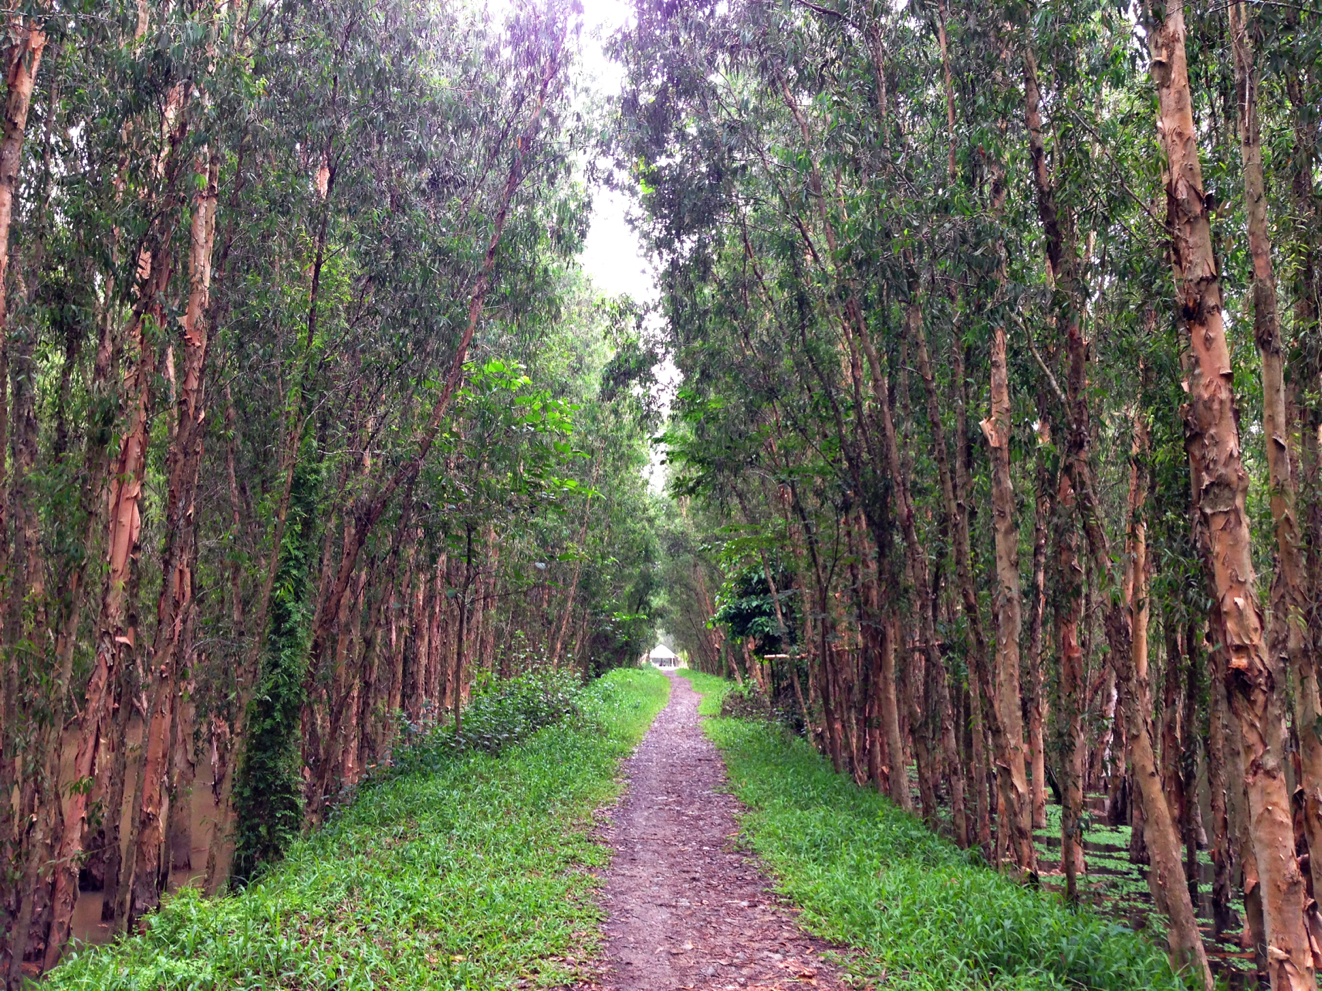
user: text: Con đường trong hình được bao quanh bởi cây cối ở mấy phía?
assistant: text: Hai phía.

user: text: Môi trường rừng như trong ảnh này thường gắn liền với loại hình du lịch nào ở Việt Nam?
assistant: text: Du lịch sinh thái, với các hoạt động tham quan rừng tràm trên cầu tre xuyên rừng hoặc bằng xuồng chèo tay.

user: text: Ngoài con đường đất, những yếu tố tự nhiên nào khác có thể nhìn thấy rõ trong ảnh và chúng cho thấy đặc điểm môi trường chính là gì?
assistant: text: Hai bên con đường là hàng cây tràm rậm rạp và phía bên trái có một con mương (kênh) nước. Chúng cho thấy đây là môi trường rừng ngập mặn hoặc rừng tràm trên đất ngập nước, nơi bảo tồn các loài động vật hoang dã và thủy sinh của quốc gia.